Westray to Papa Westray flight

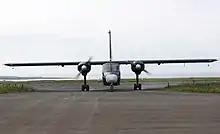
Loganair aircraft taxiing at Papa Westray airport

Flights between Westray Airport and Papa Westray Airport occur daily in both directions, except on Saturdays, when only flights from Westray to Papa Westray are available, and on Sunday, when only flights from Papa Westray to Westray are available. The total distance covered by the flights is , which is about the same length as the runway at Edinburgh Airport. The flights are always combined with flights from and to Kirkwall Airport ( distance), flying in a narrow triangle.